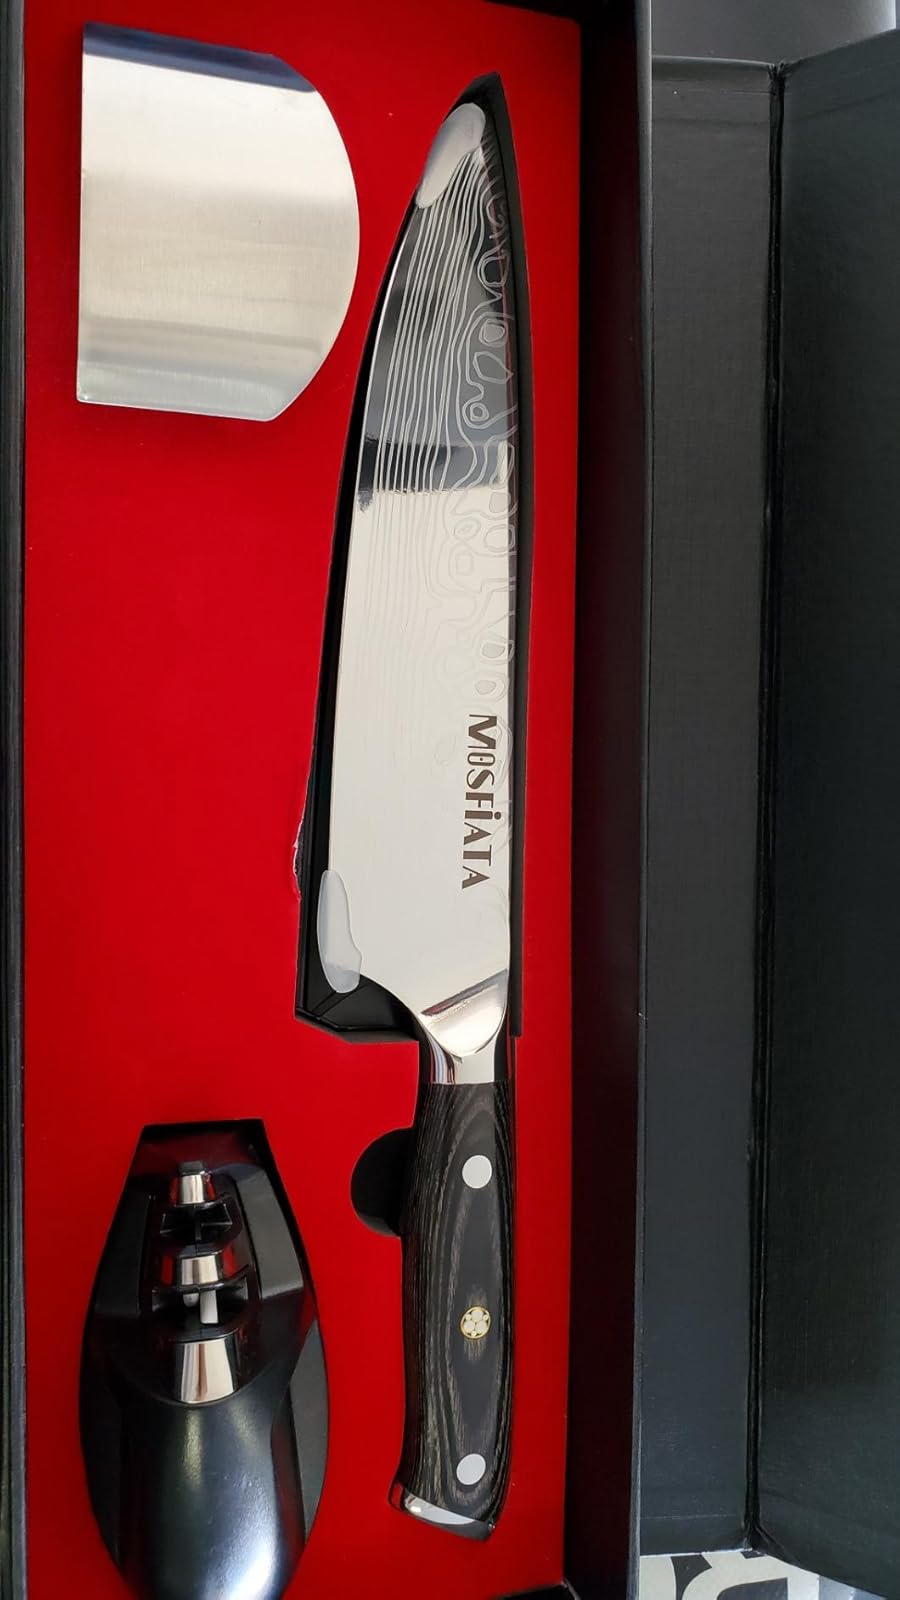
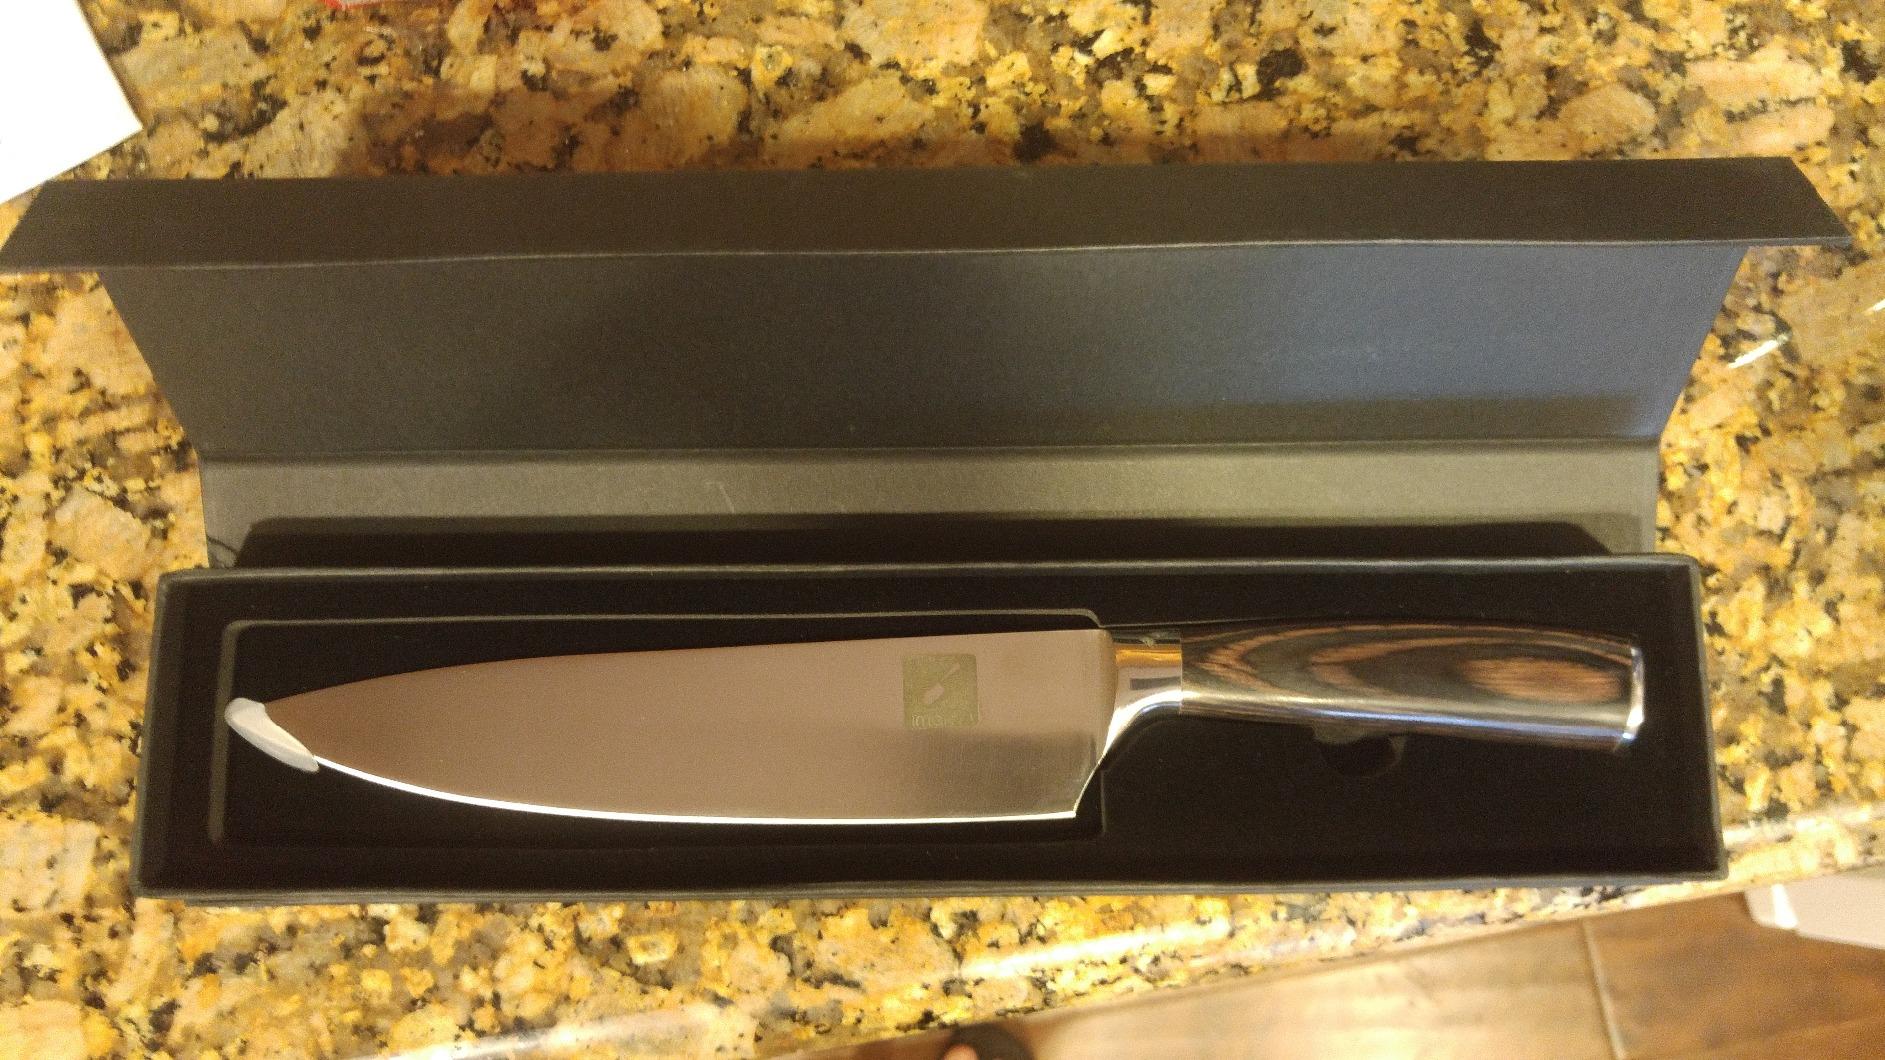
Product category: items_knife
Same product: no